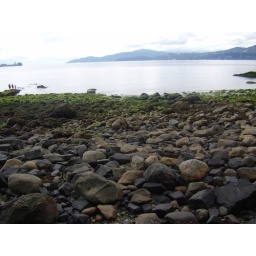
Looking out at the ocean over the rocks